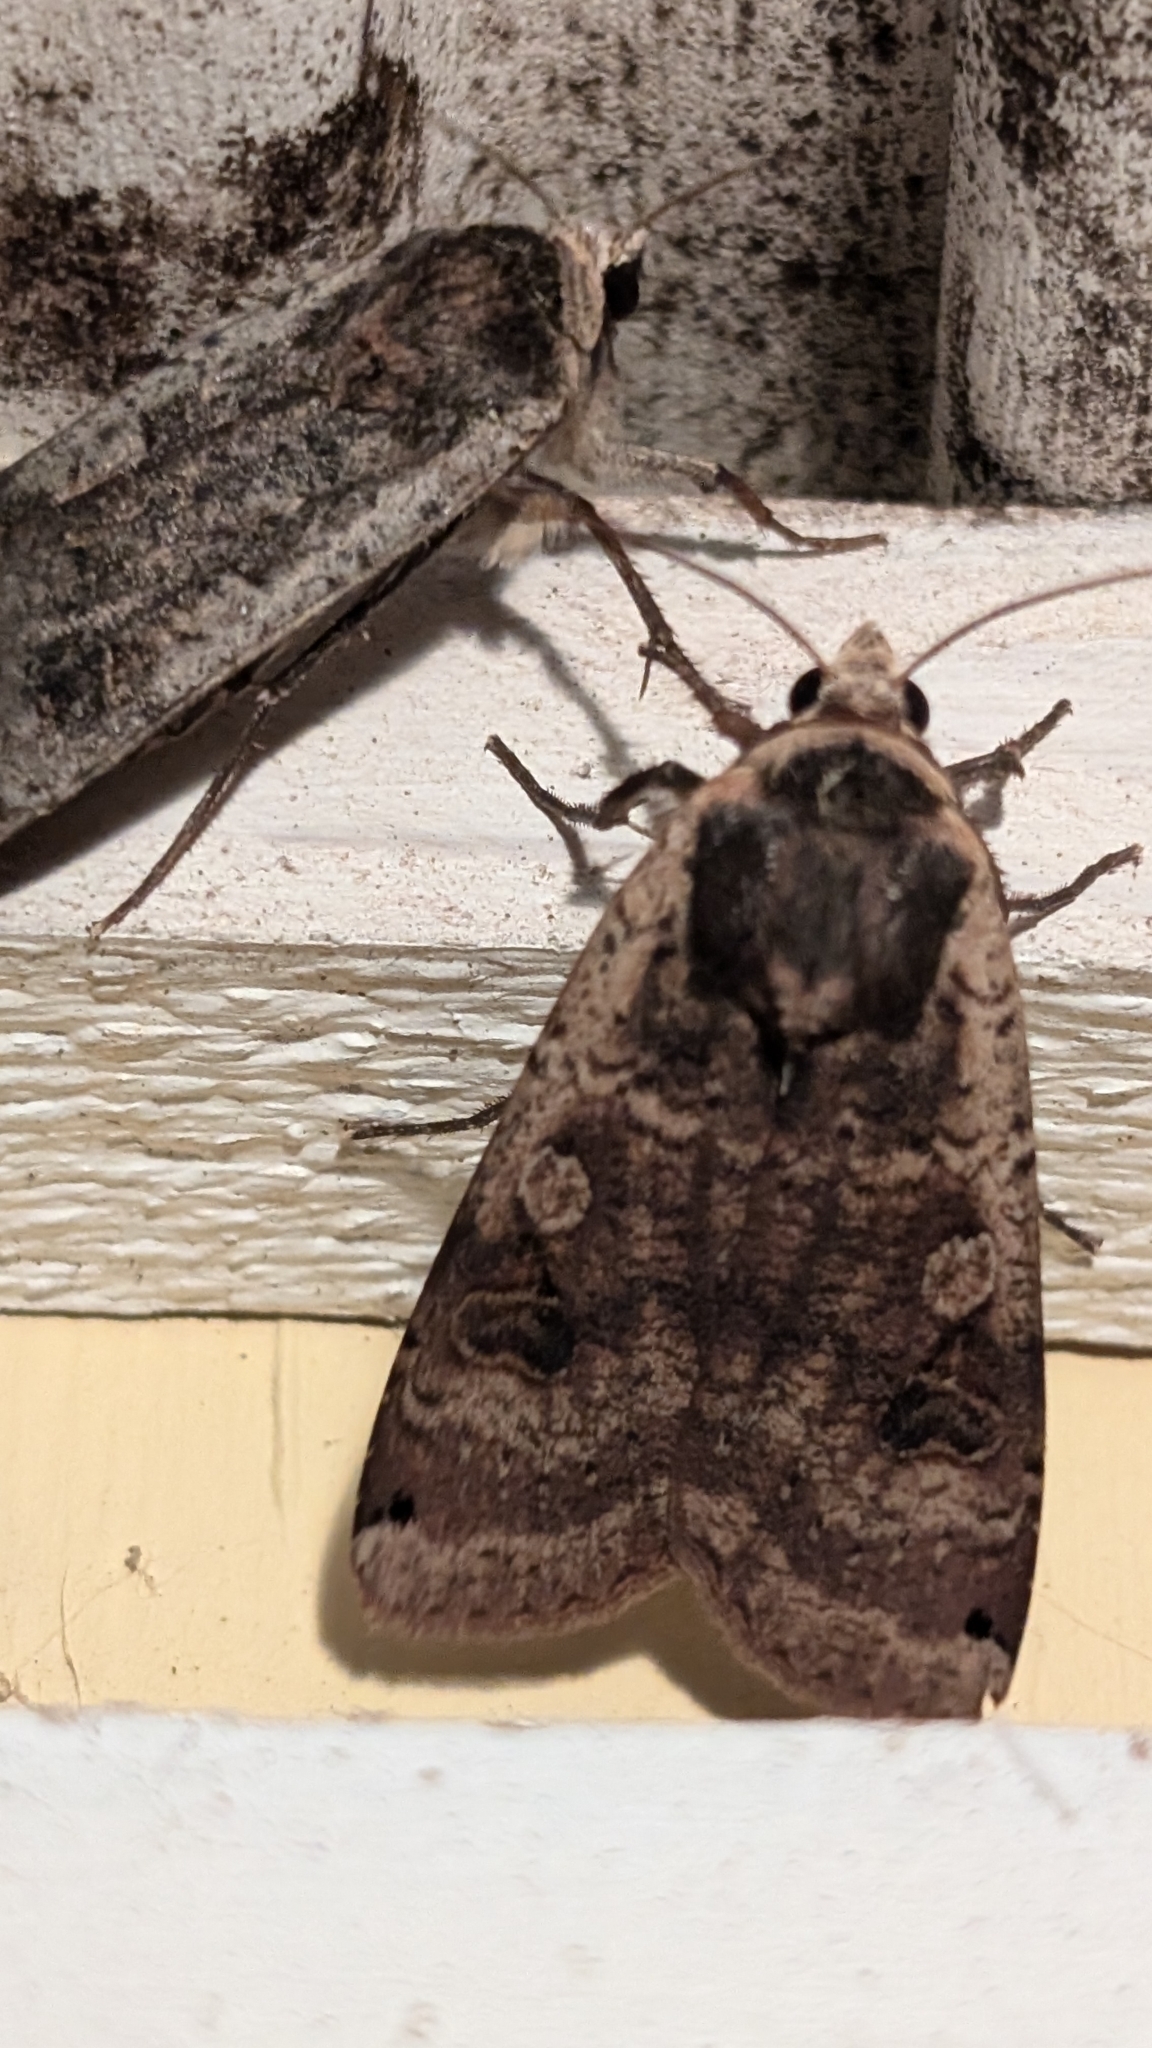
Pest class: cutworms